Rob Barel

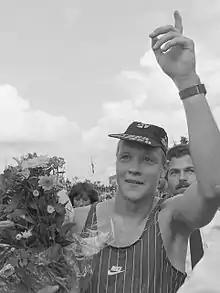

Robert Alexander Barel (born 23 December 1957 in Amsterdam) is an athlete from the Netherlands. He competes in triathlon.